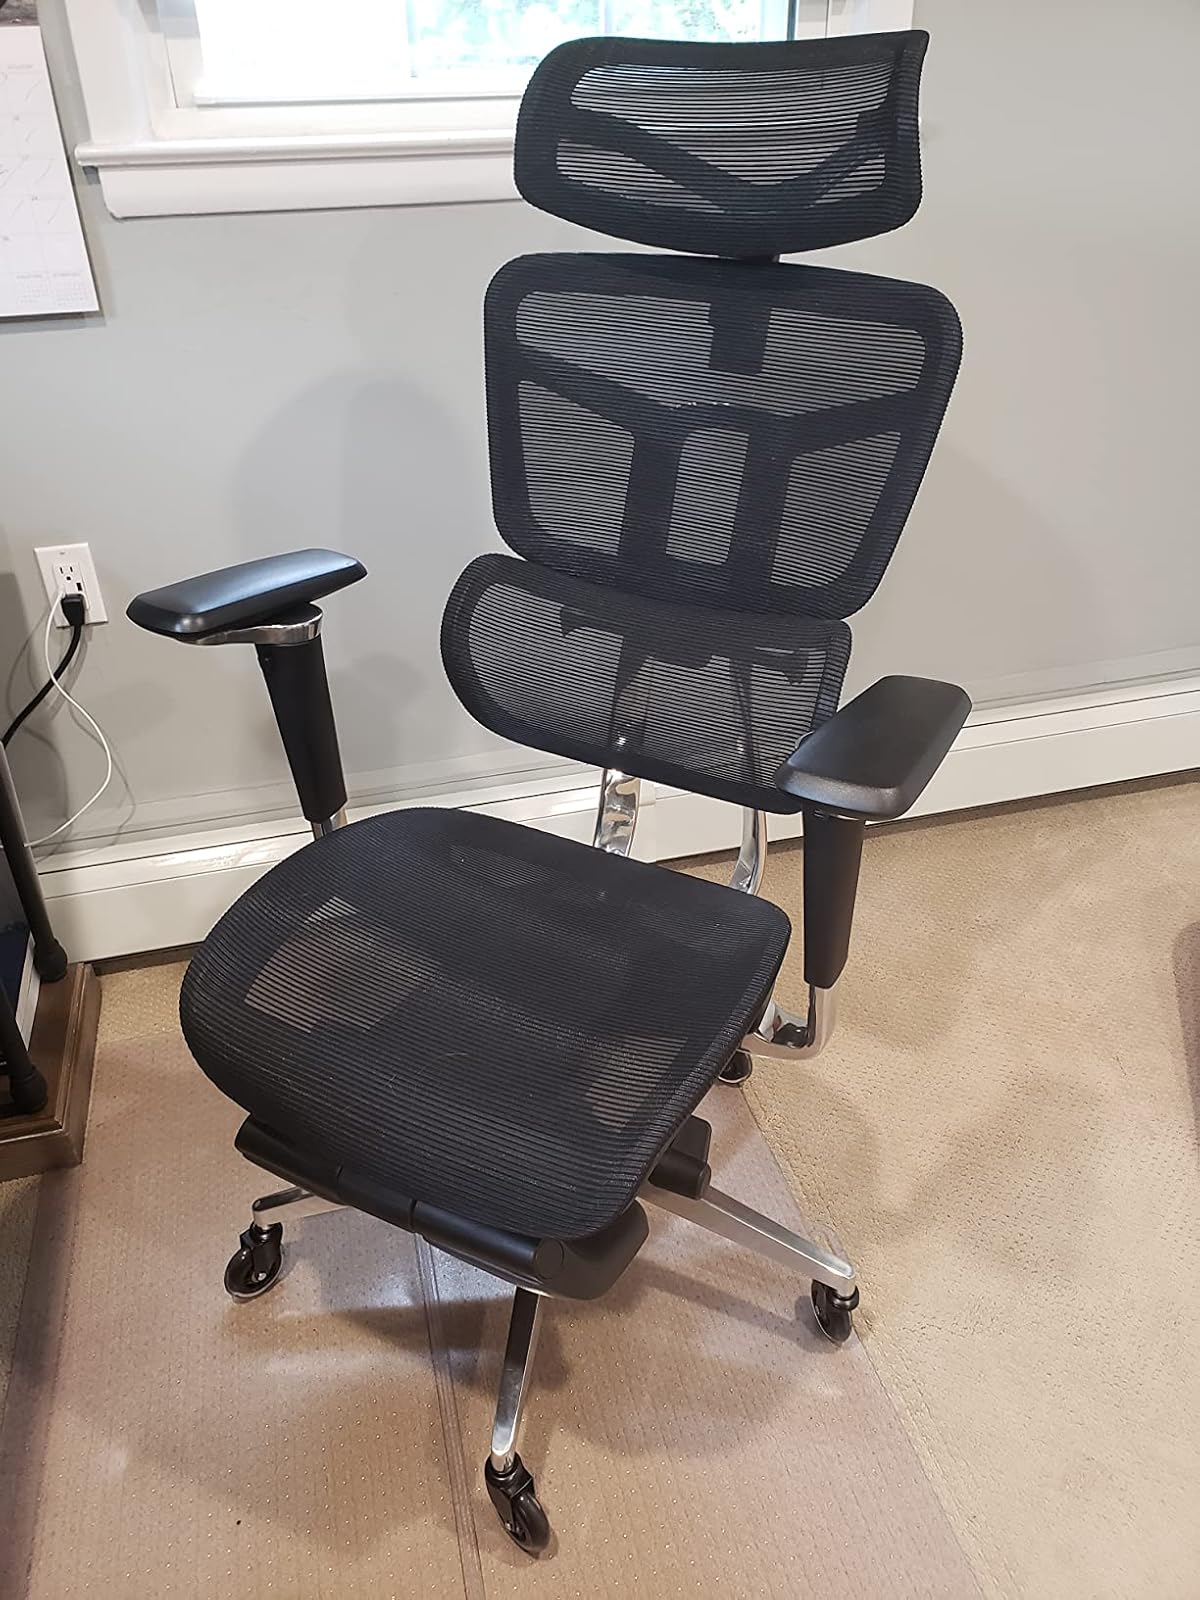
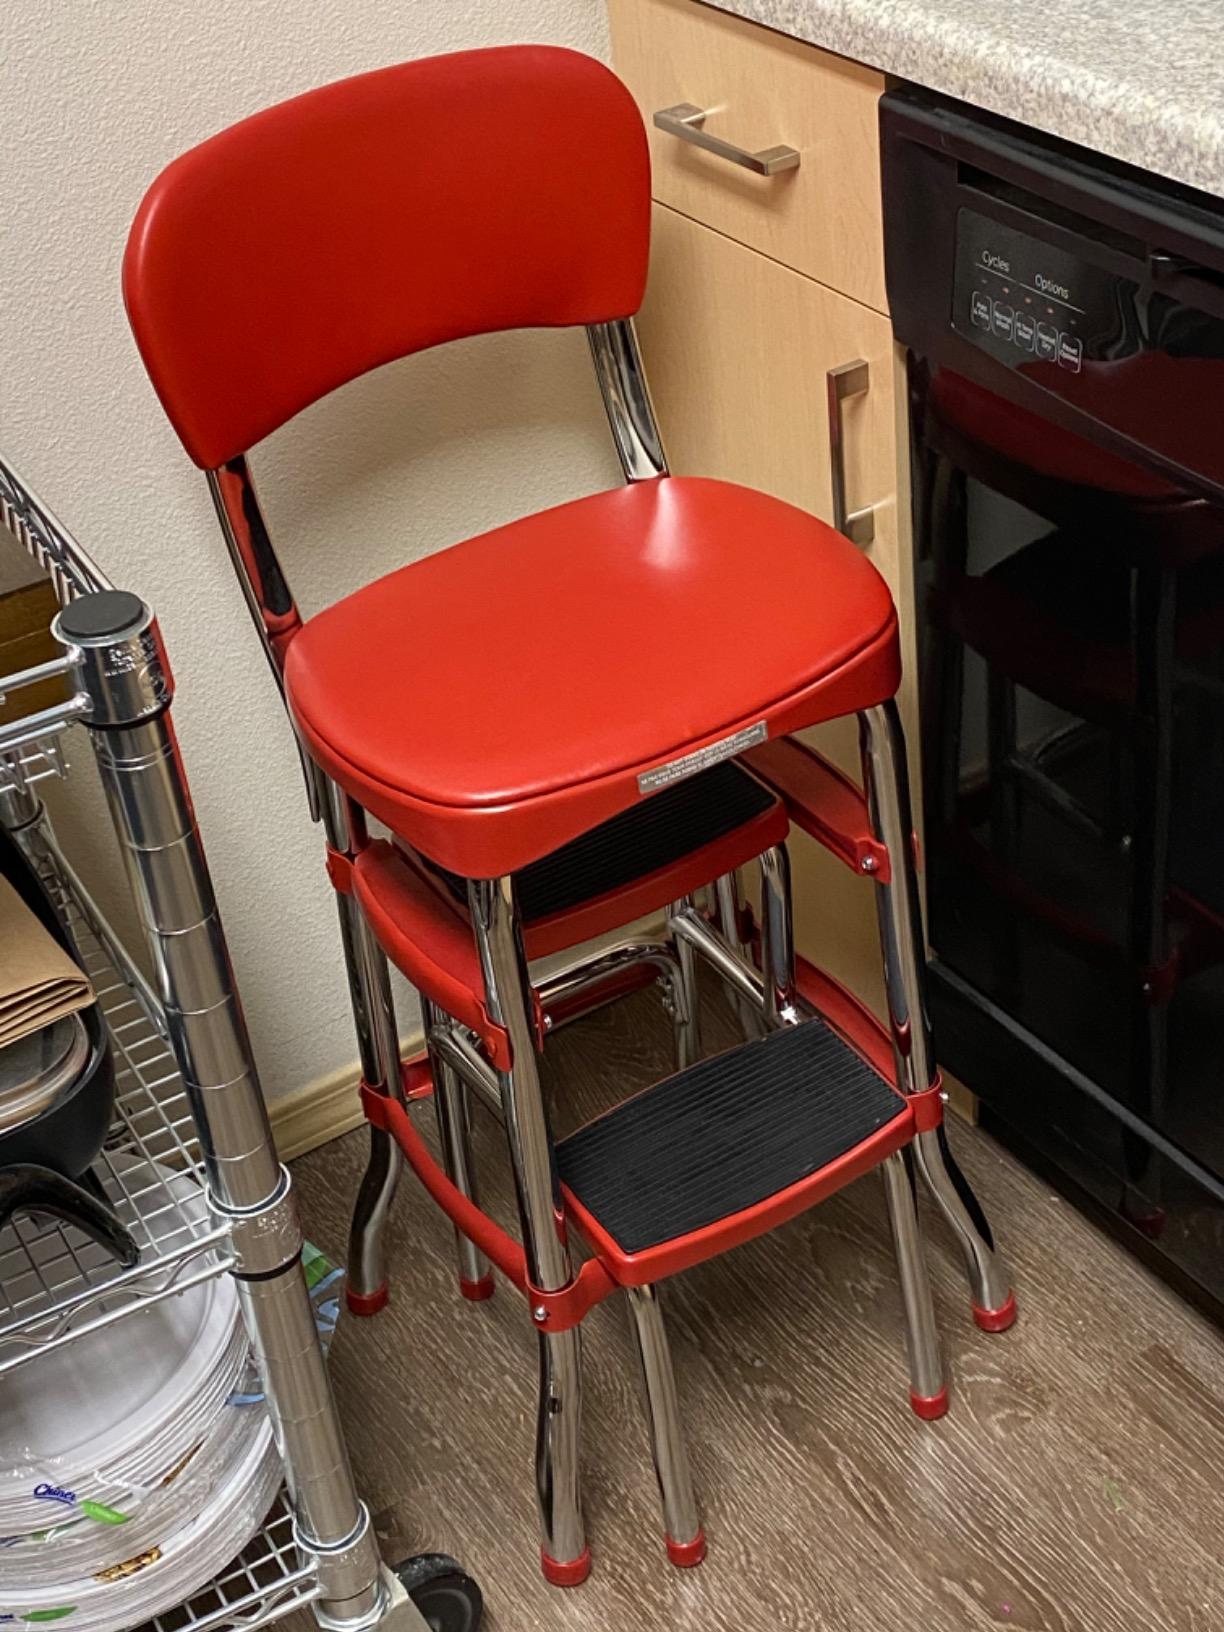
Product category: items_chair
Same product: no